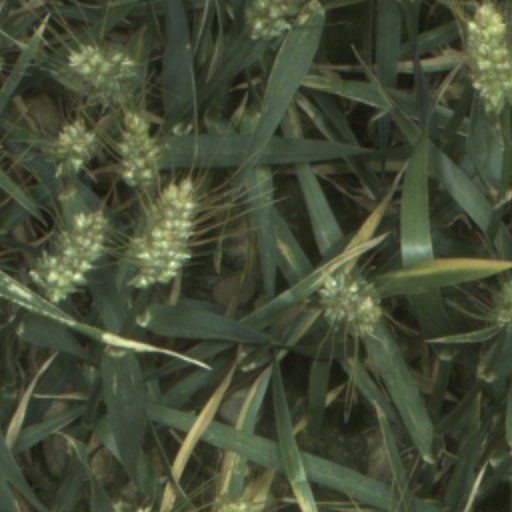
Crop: wheat